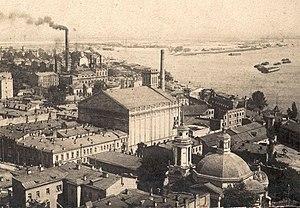
Moulins Brodsky, Kiev, Ukraine.
Les Moulins Brodsky sont les plus grandes installallations minotières de Kiev pendant la fin de l'empire russe, de 1857 à 1920. Le seul vestige ayant survécu jusqu'à présent est un imposant silo à grain qui domine la place des postes du quartier de Podil sur les bords du Dniepr.